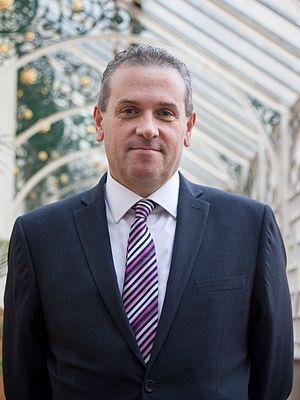
John Clancy est un solliciteur et un homme politique britannique, membre du Parti travailliste. Il dirige le Conseil de la ville de Birmingham de 2015 à 2017.